Philippine Engelhard

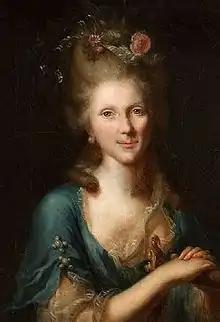
Johann Heinrich Tischbein - Philippine Engelhard

Philippine Engelhard (21 October 1756 – 28 September 1831), was a German poet. She was one of the so-called "", a group of five academically active women during the 18th-and 19th century, daughters of academics on Göttingen University, alongside Meta Forkel-Liebeskind, Caroline Schelling, Therese Huber, and Dorothea Schlözer.